Michael Madana Kama Rajan

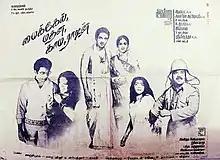
Theatrical release poster

Michael Madana Kama Rajan is a 1990 Indian Tamil-language comedy film directed by Singeetam Srinivasa Rao and written by Kamal Haasan, with Crazy Mohan penning the dialogues. The film stars Haasan in four roles alongside Khushbu, Urvasi and Rupini while Manorama, Delhi Ganesh, Nassar, Vennira Aadai Moorthy, S. N. Lakshmi, Jayabharathi, R. N. Jayagopal, Nagesh, Praveen Kumar, Santhana Bharathi and R. S. Shivaji play supporting roles. It revolves around quadruplets who get separated at birth and cross paths as adults.